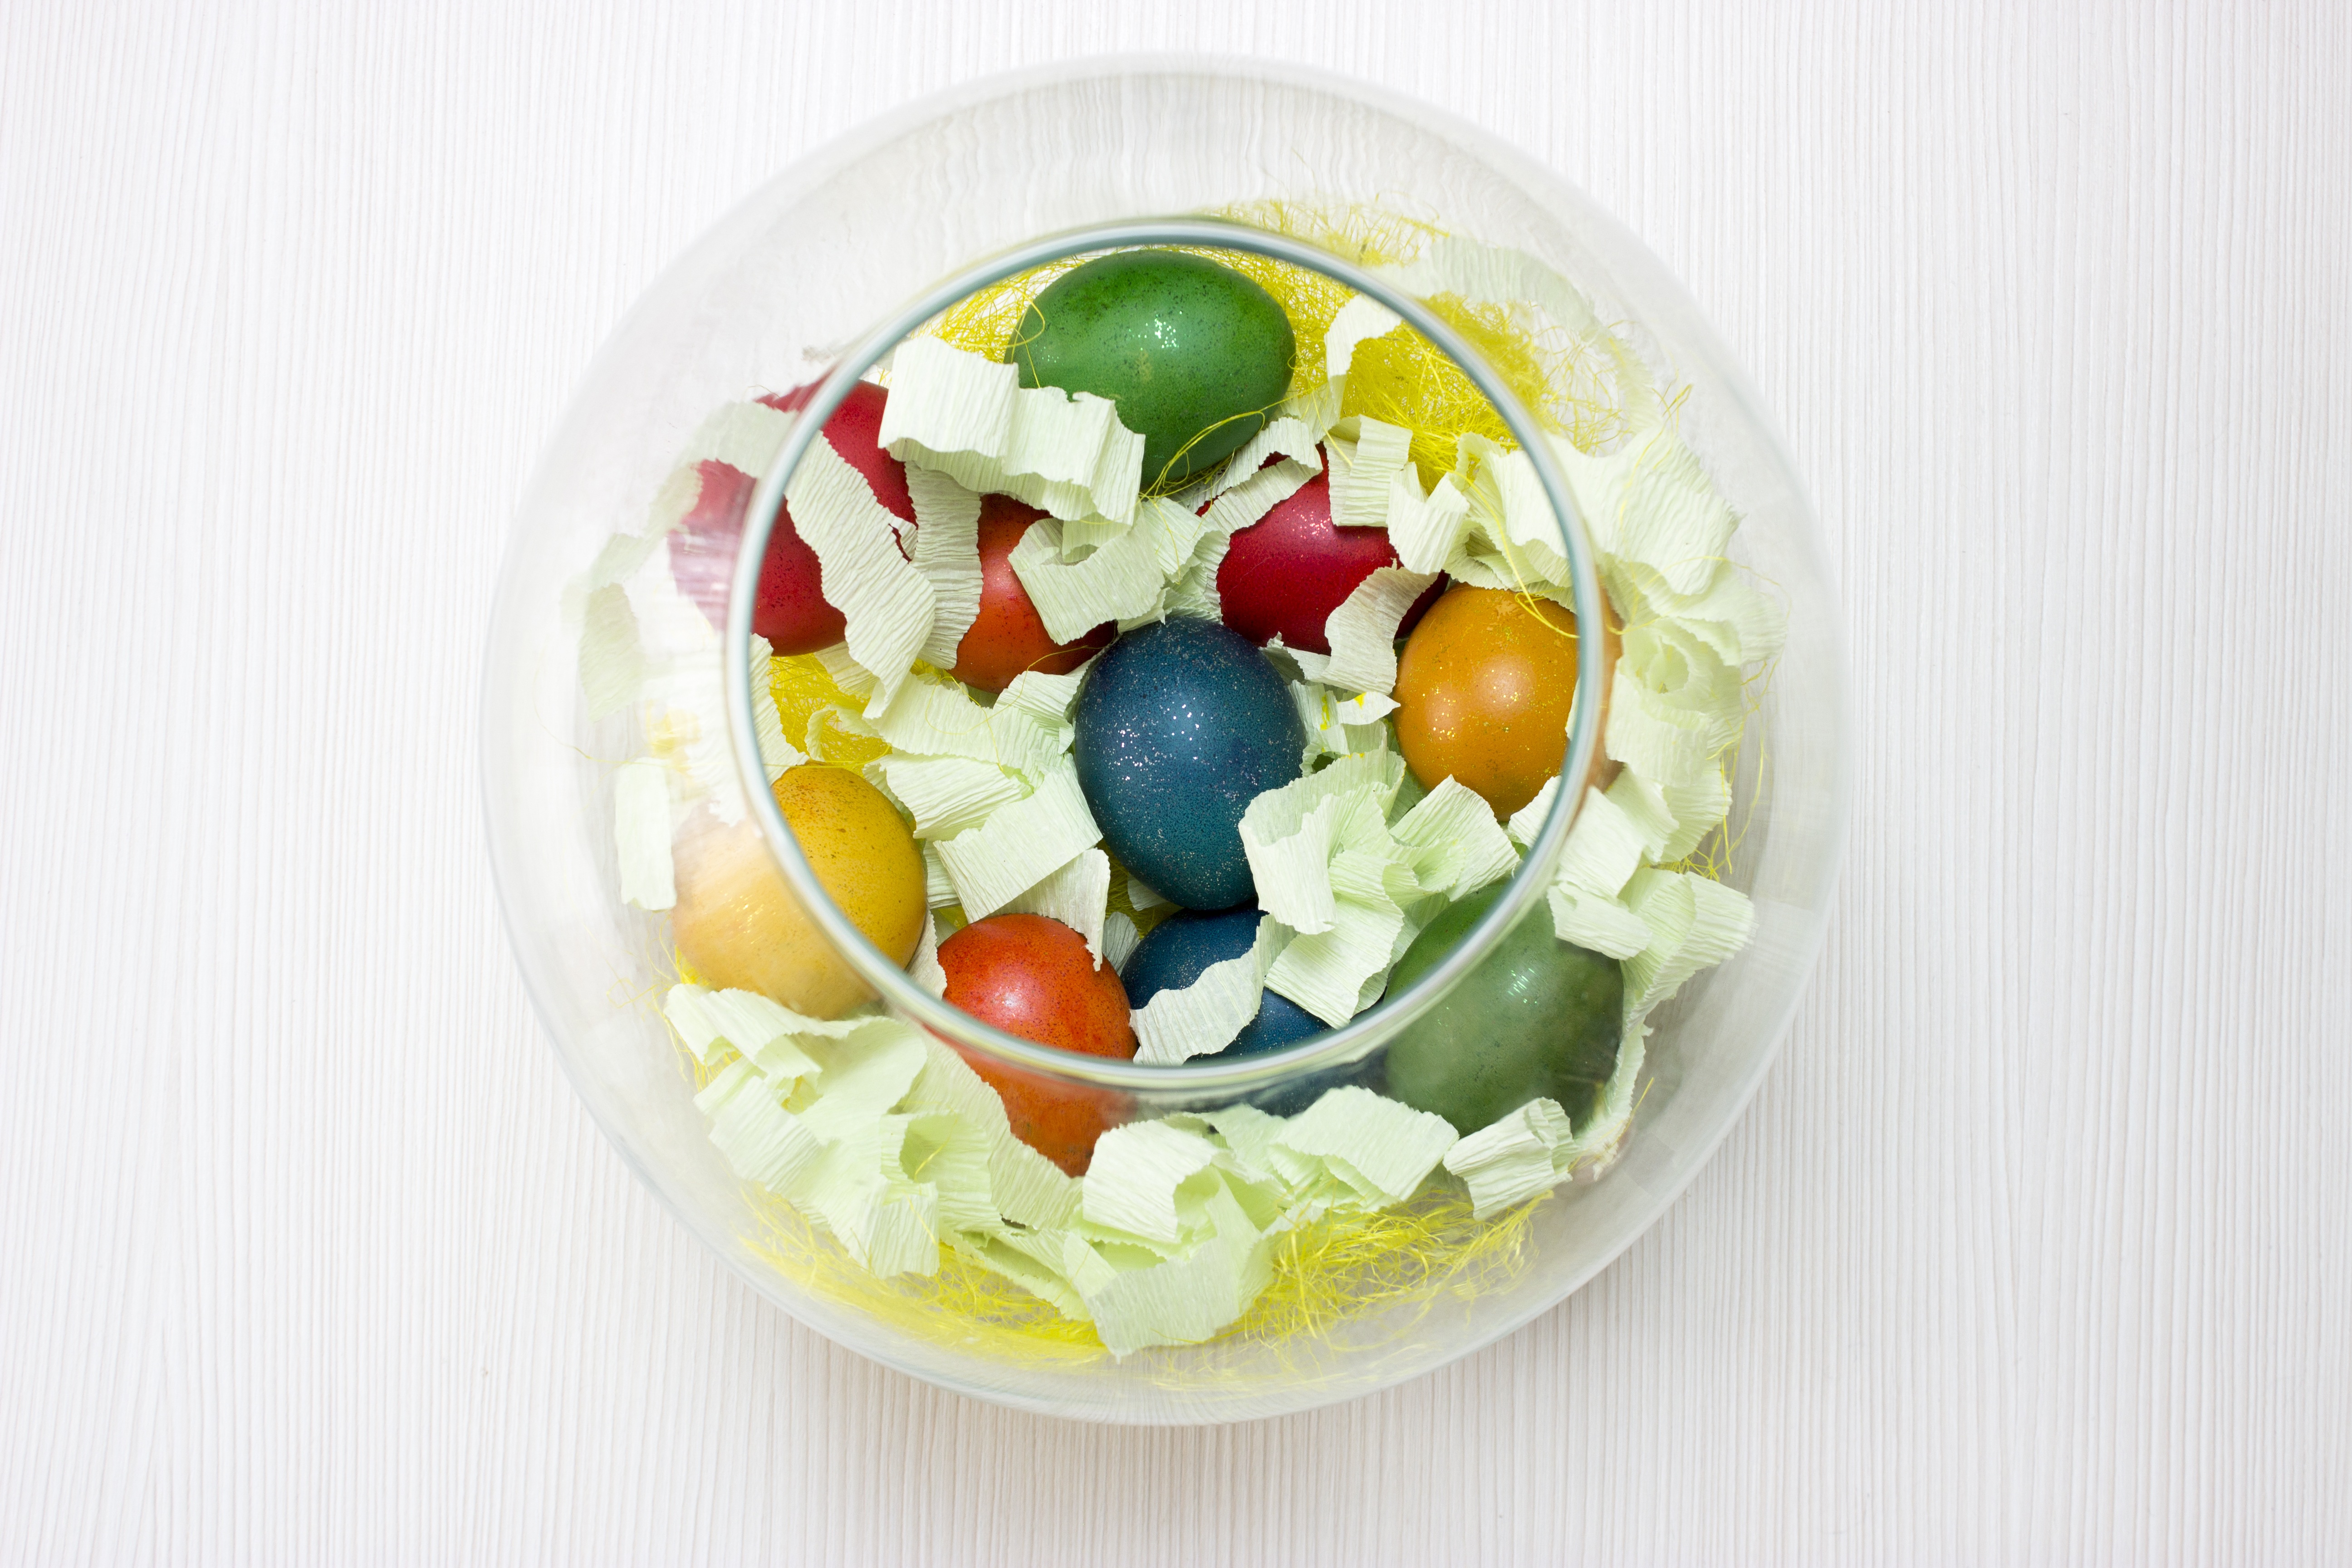
cute, dish, meal, food, salad, produce, holiday, colorful, basket, breakfast, cuisine, egg, happy, party, painted, easter